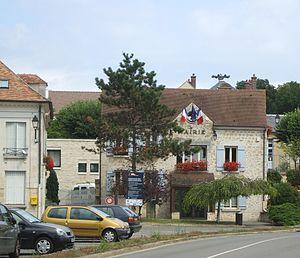
mairie de neuville sur oise
Neuville-sur-Oise est une commune française située dans le département du Val-d'Oise en région Île-de-France.